Pauli Murray Family Home

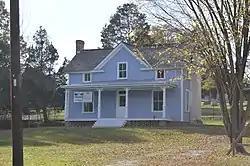
Front of the house

The Pauli Murray Center for History and Social Justice is a community organization dedicated to preserving and propagating the legacy of Pauli Murray (1910–1985), a pioneering legal advocate of African-American civil rights in the 20th century.